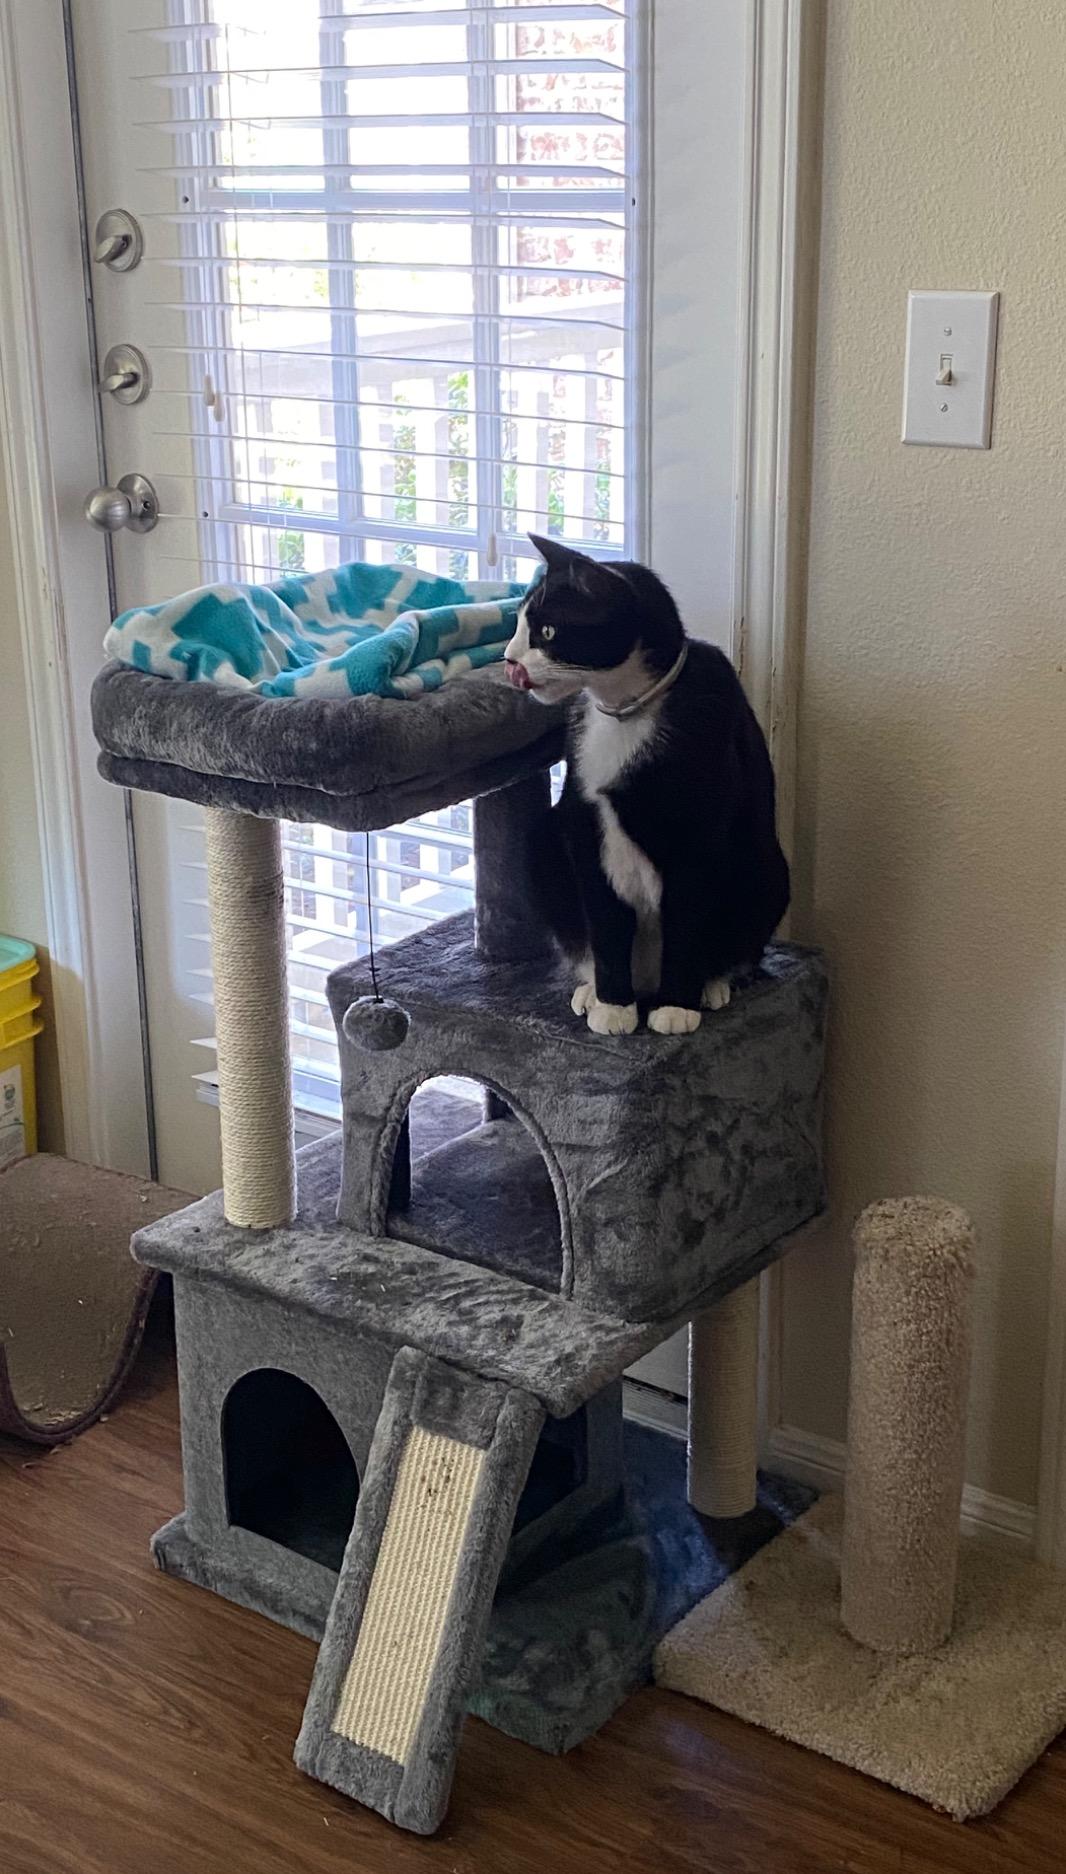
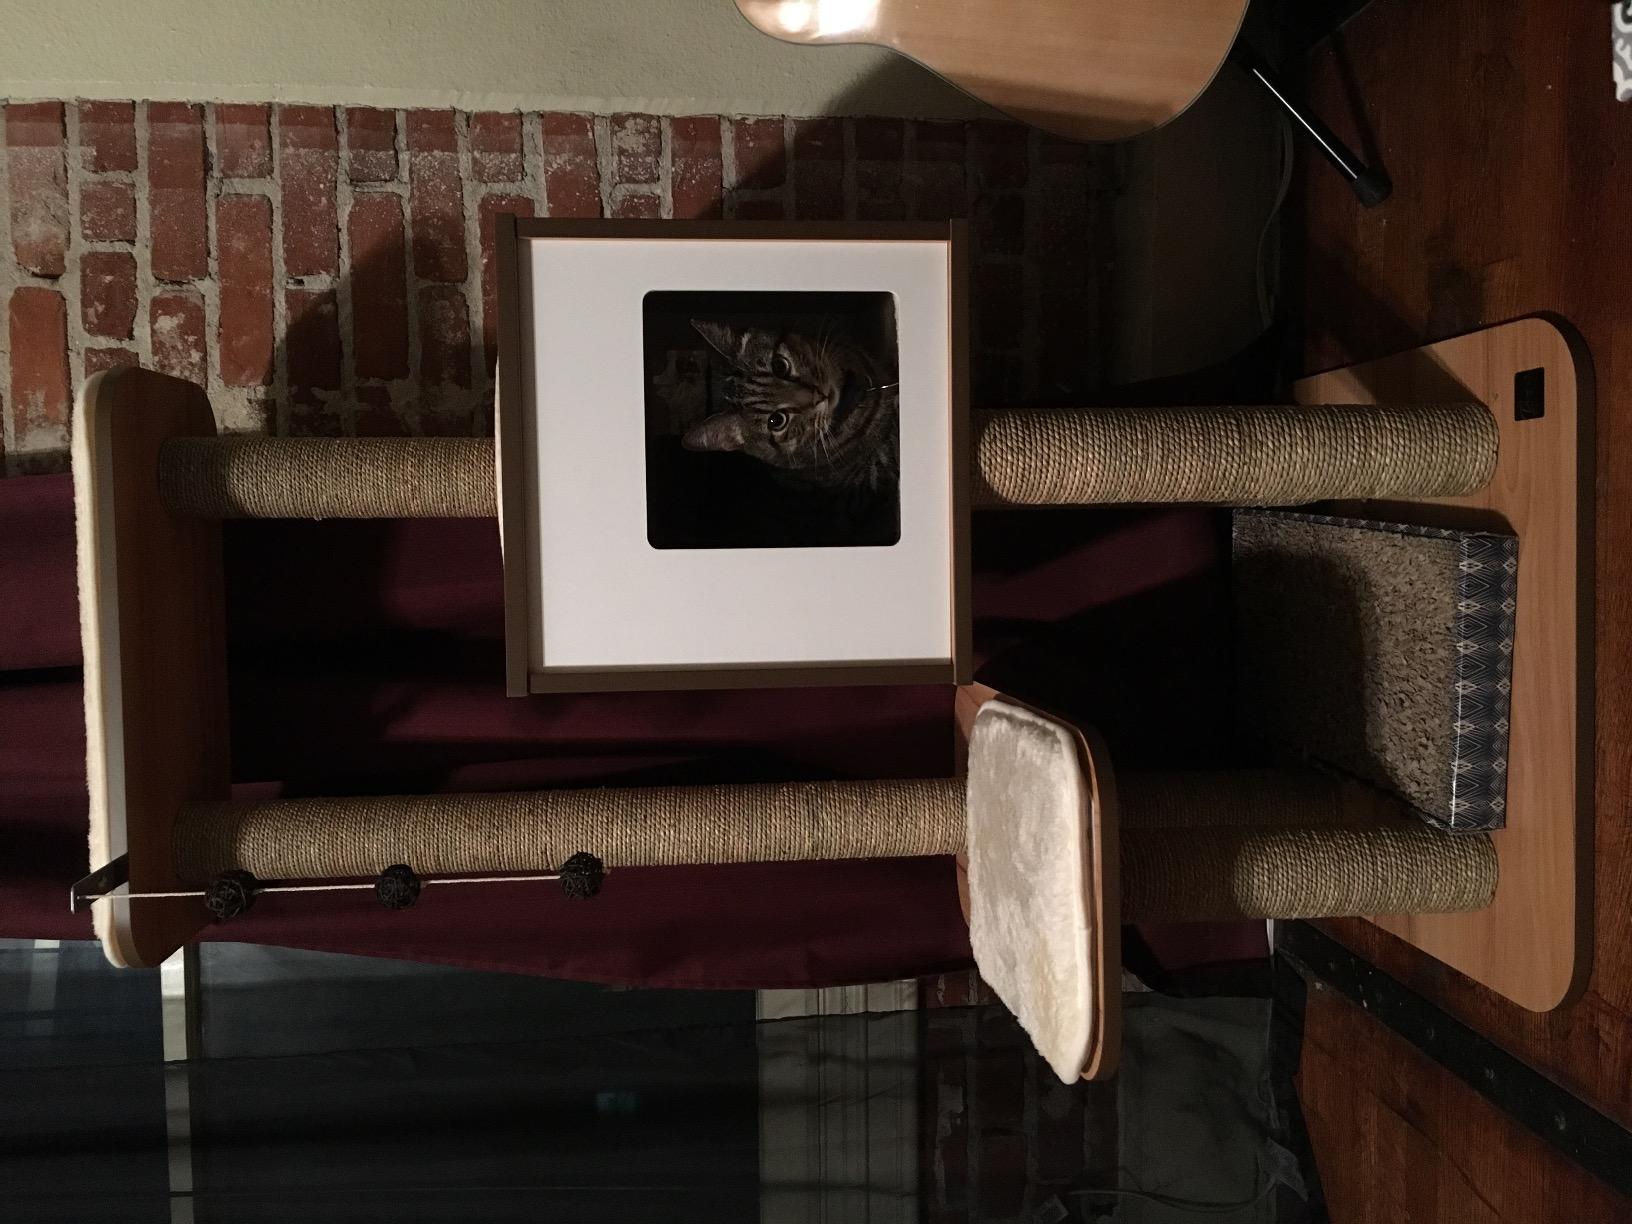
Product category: items_cat tree
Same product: no